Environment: lab
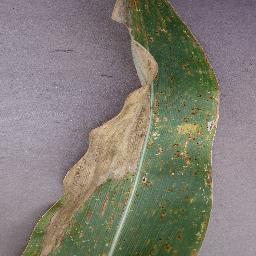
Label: northern_corn_leaf_blight